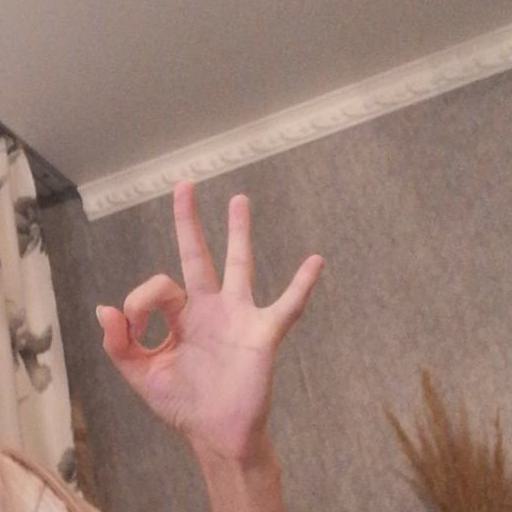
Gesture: ok